Tony DeFate

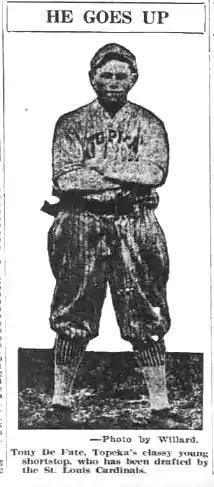
DeFate before his call-up to the Major Leagues.

Clyde Herbert "Tony" DeFate (February 22, 1895 – September 3, 1963) was an American professional baseball player who played one season in Major League Baseball as an infielder for two teams. In , he played for the St. Louis Cardinals of the National League and appeared in 14 games, and later for the Detroit Tigers of the American League and appeared in three games. In his 17-game major league career, he collected two hits in 16 at bats for a .125 batting average. As a fielder, playing both as a third baseman and second baseman, he had six assists while not committing an error. In addition to his major league career, he played a total of 15 seasons in minor league baseball for various organizations at differing levels. Defate died at the age of 68 in New Orleans, Louisiana, and is interred at Lafayette Memorial Park in Lafayette, Louisiana.